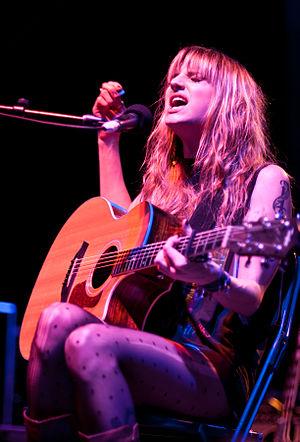
Juliet Nicole Biersack, née Juliet Nicole Simms, le 26 février 1986, était la chanteuse du groupe de rock américain Automatic Loveletter, avant de se lancer dans une carrière solo.